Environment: real
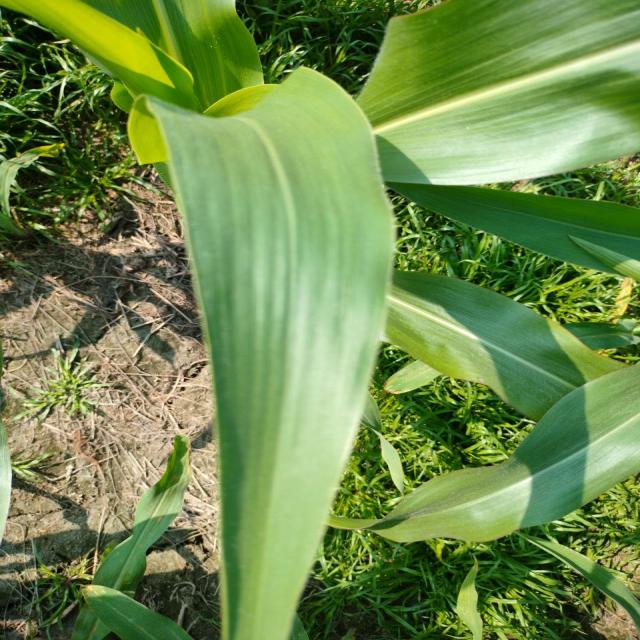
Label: healthy